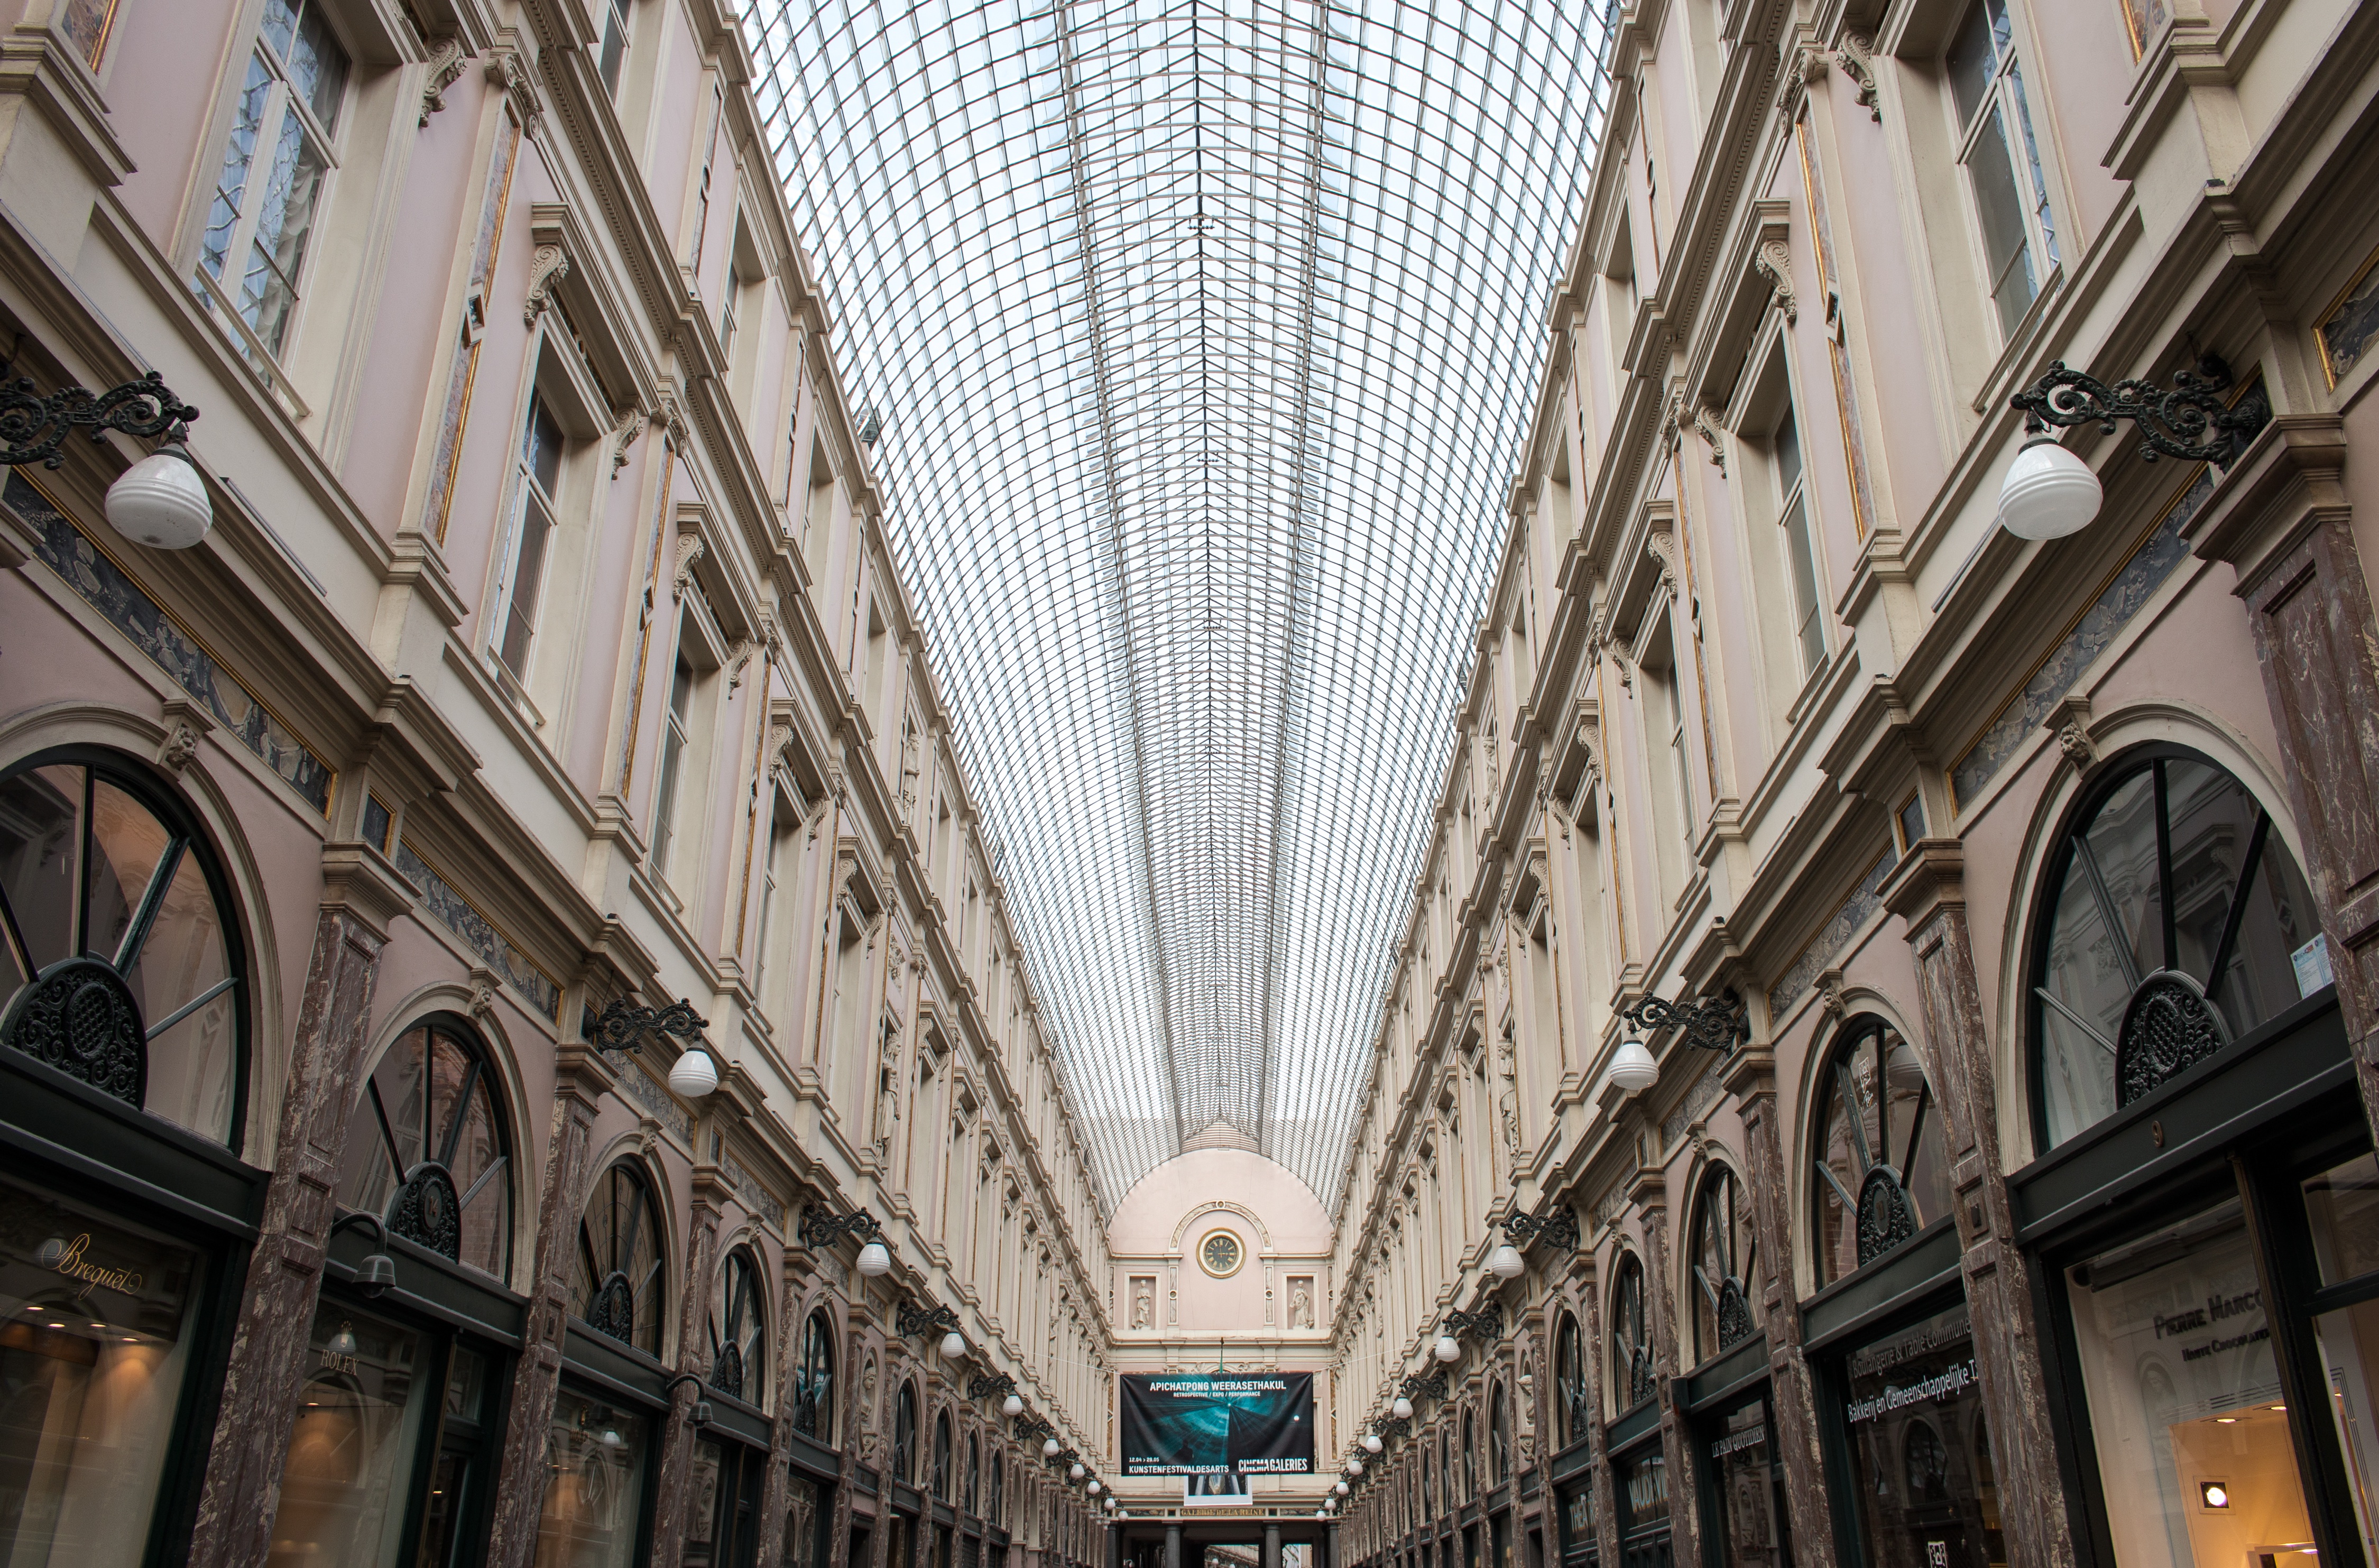
architecture, building, skyscraper, landmark, facade, church, cathedral, place of worship, symmetry, synagogue, arcade, basilica, metropolis, gothic architecture, metropolitan area